Claiborne Walker

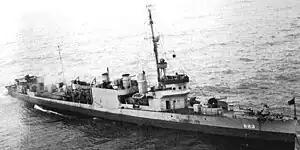
The USS "McCormick" where Walker served as Lieutenant (junior grade)

In April 1927, Walker was serving as Lieutenant (junior grade) aboard the destroyer on a tour of duty in Asia. Based in Cavite City, the USS "McCormick" and the Asiatic Fleet aimed to reduce tension in the East China Sea, as the region was on the cusp of the outbreak of the Chinese Civil War. On March 24, the Nanking incident sent greater numbers of U.S. and allied ships, including the , to join the Yangtze patrol in China to protect American business interests and U.S. citizens living abroad. Upon arrival, Chinese troops would indiscriminately fire on the foreign patrolling ships.